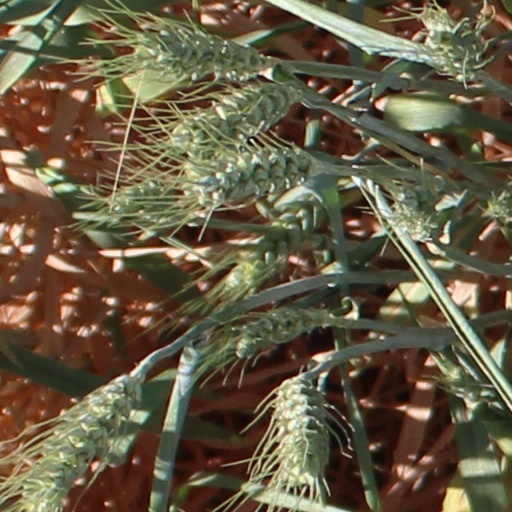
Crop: wheat